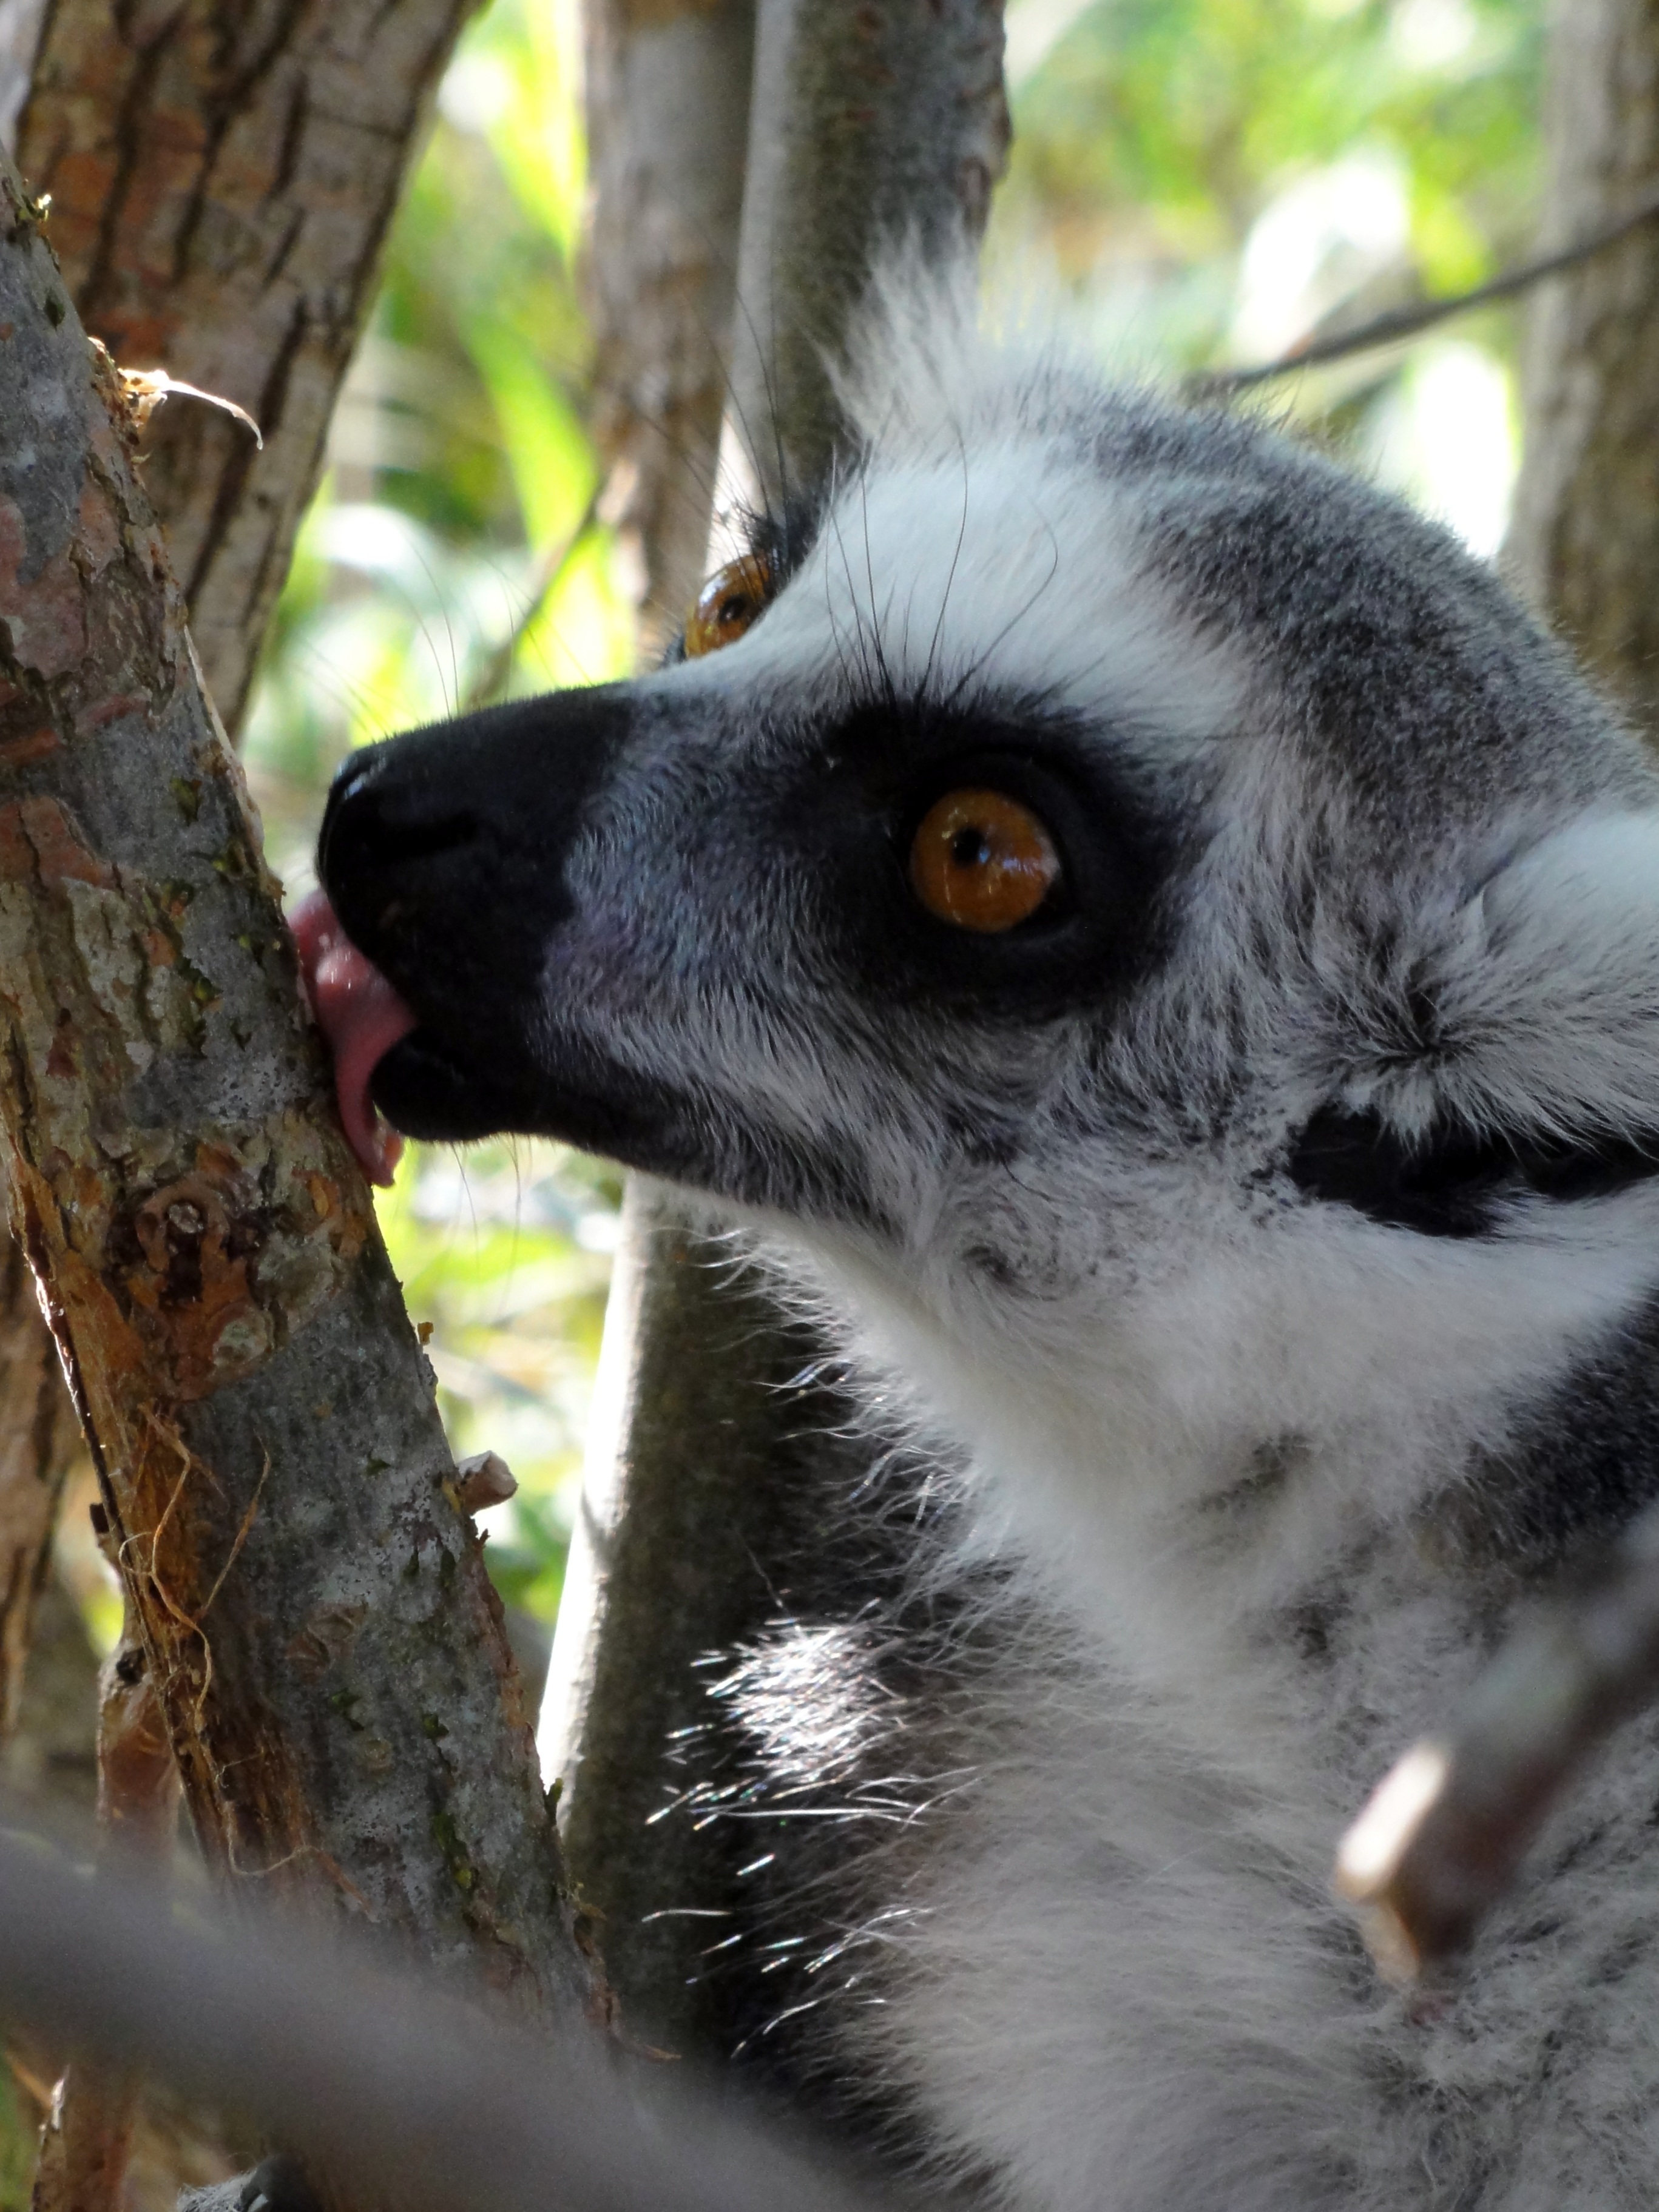
wildlife, zoo, beak, mammal, fauna, primate, close up, fun, vertebrate, expensive, lemur, licking